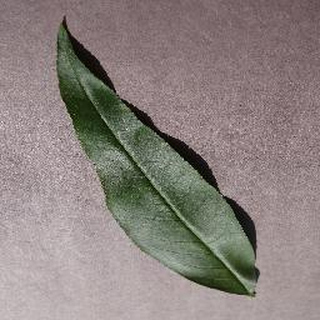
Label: healthy_peach